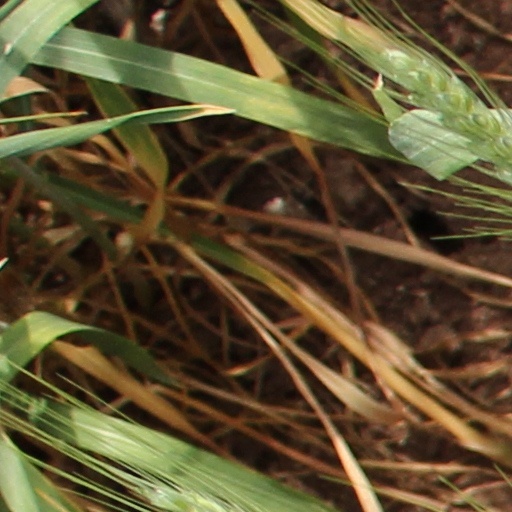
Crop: wheat